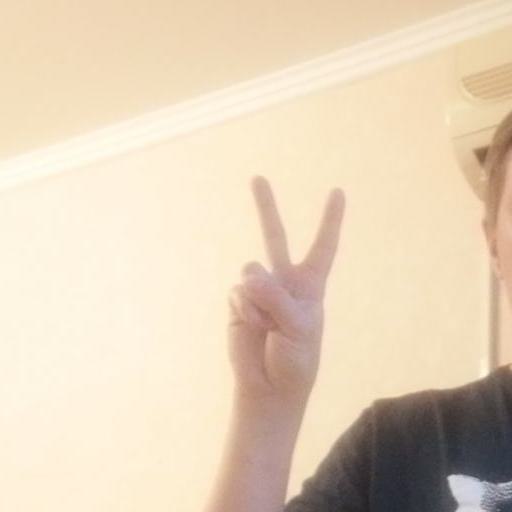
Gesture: peace